Bo Dallas

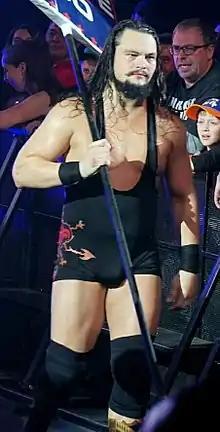
Dallas in 2017

Taylor Michael Rotunda (born May 25, 1990) is an American professional wrestler. , he is signed to WWE where he performs on the SmackDown brand under the ring names Bo Dallas and his alter ego Uncle Howdy and is the leader of The Wyatt Sicks faction. Rotunda is a third-generation professional wrestler; his grandfather Blackjack Mulligan, his father Mike Rotunda, his uncles Barry and Kendall Windham, and his brother Bray Wyatt were professional wrestlers.